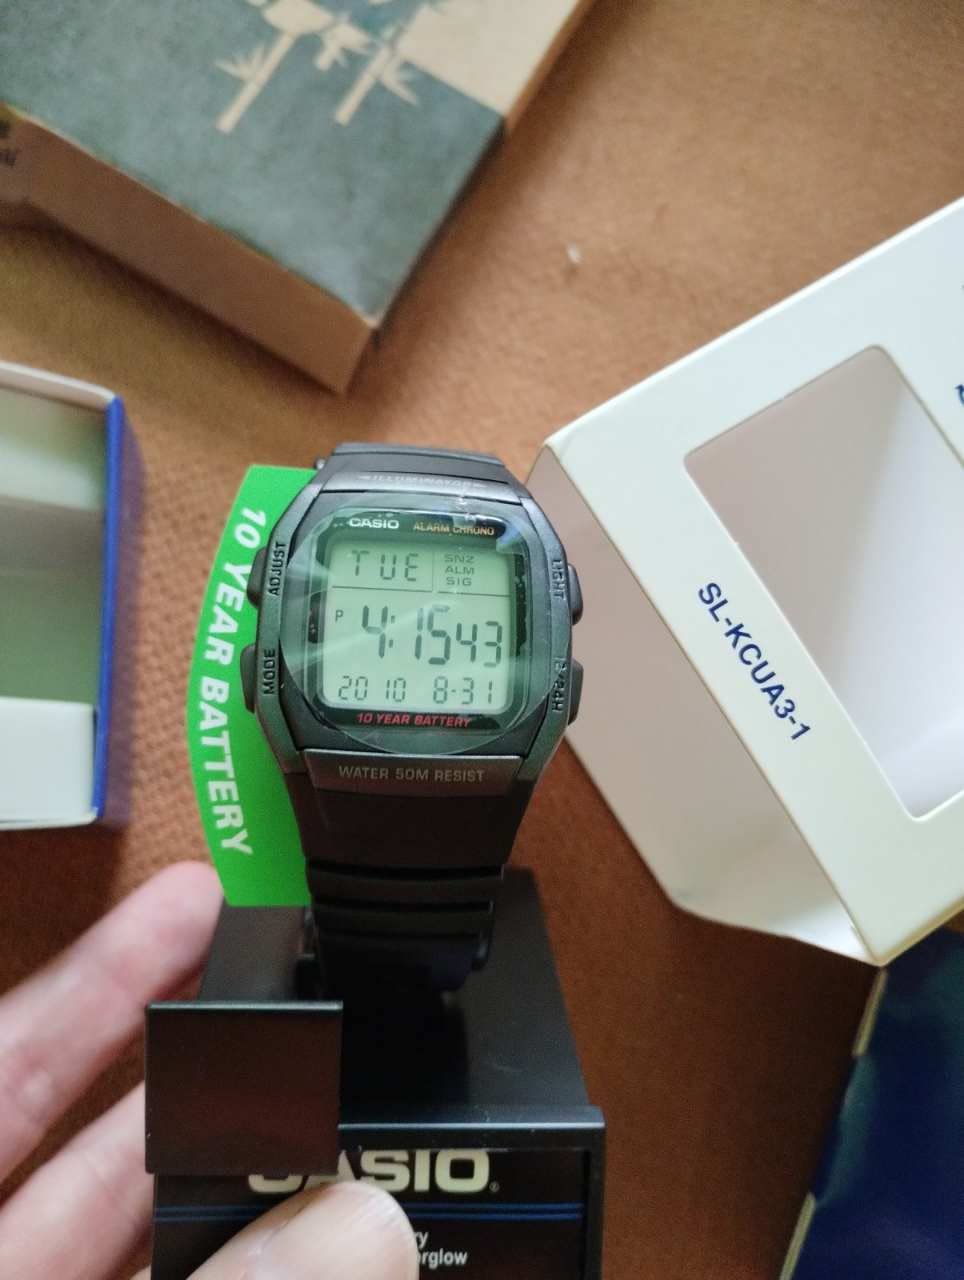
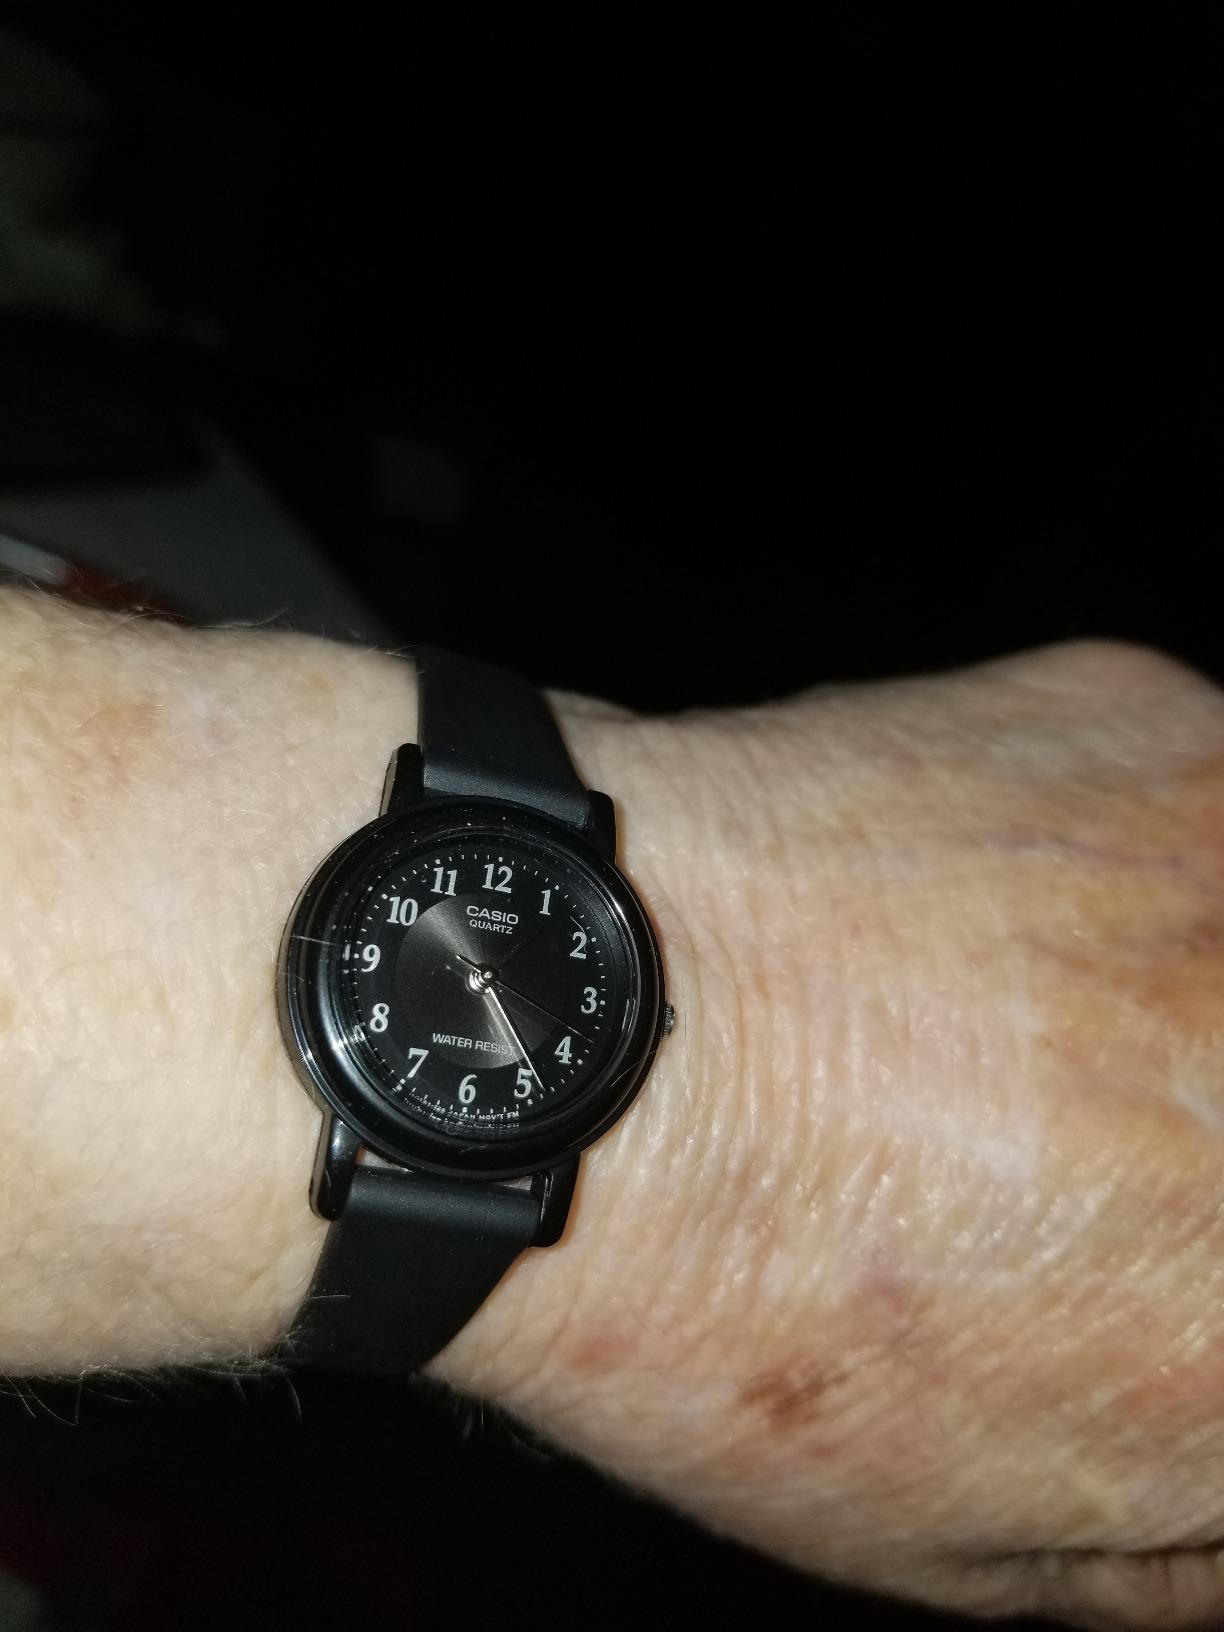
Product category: accessories_watch
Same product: no